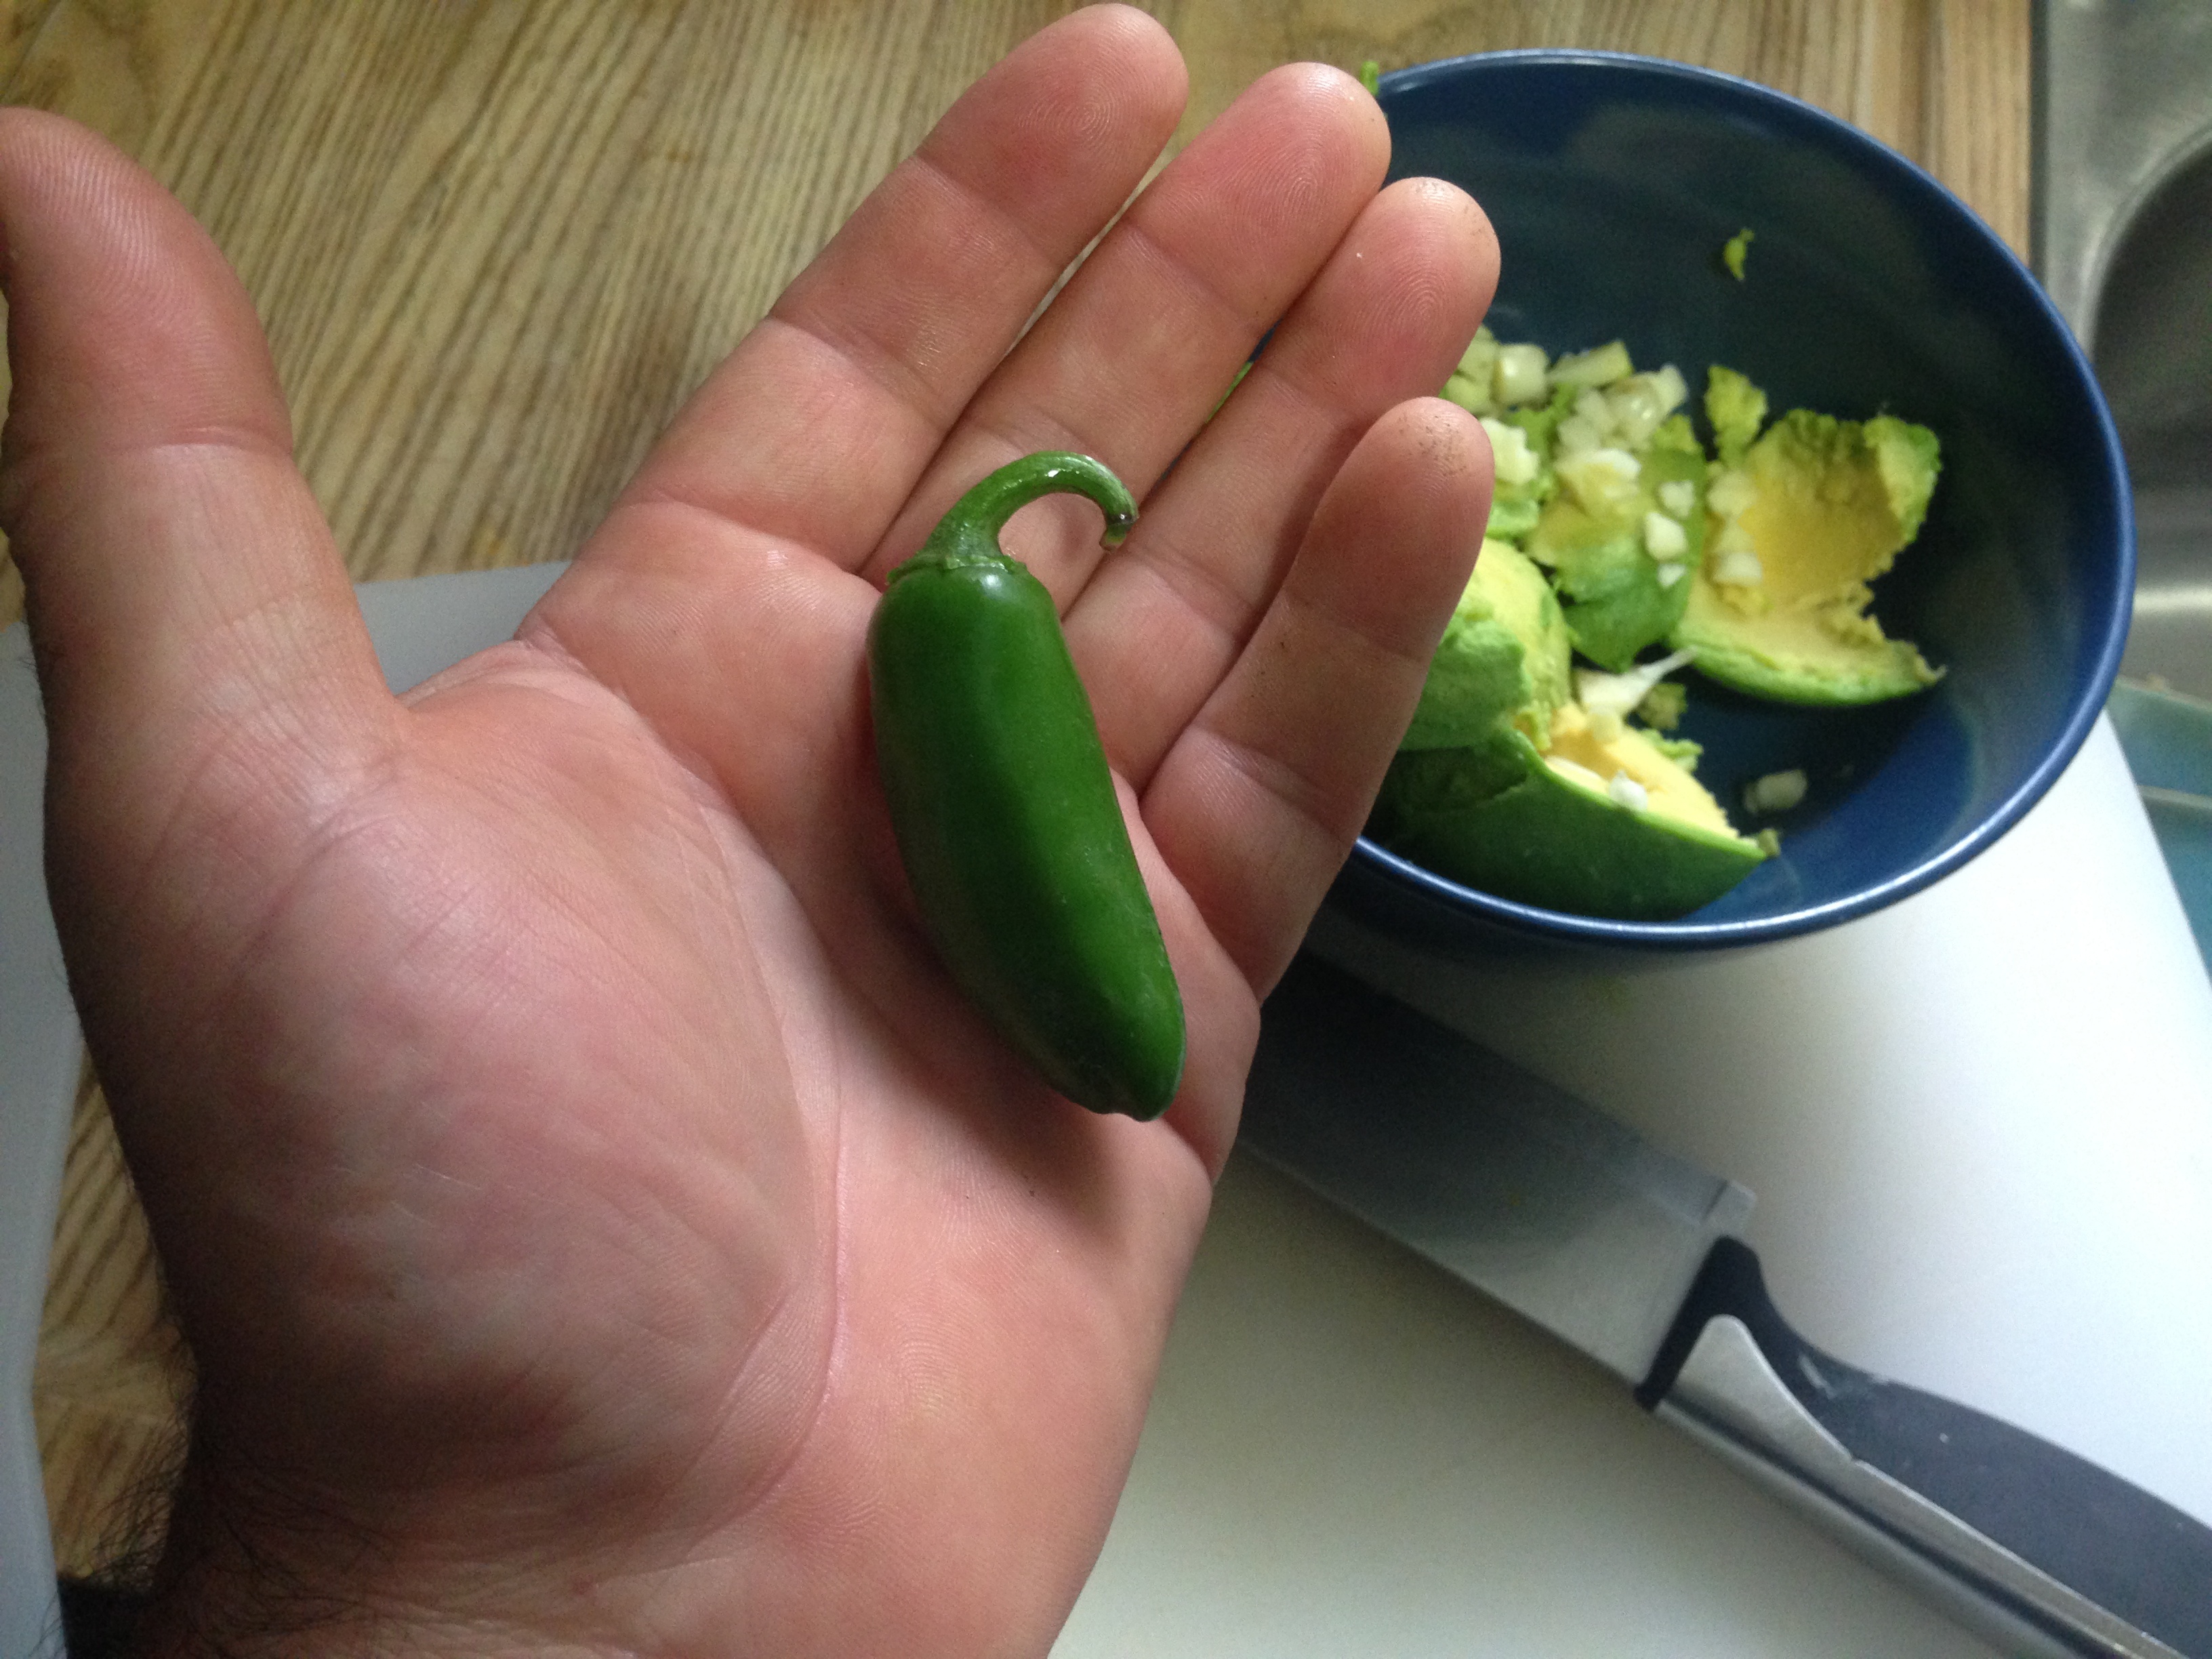
plant, dish, meal, food, produce, vegetable, flowering plant, land plant